Sara Lowes

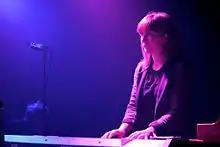
Sara Lowes performing with the band Bone-Box at Manchester Sound Control on 20 January 2014

Sara Lowes (born 2 July 1982) is an English singer and songwriter based in Manchester, England. She has performed and recorded with artists including Jim Noir, The Earlies, King Creosote and Micah P. Hinson.